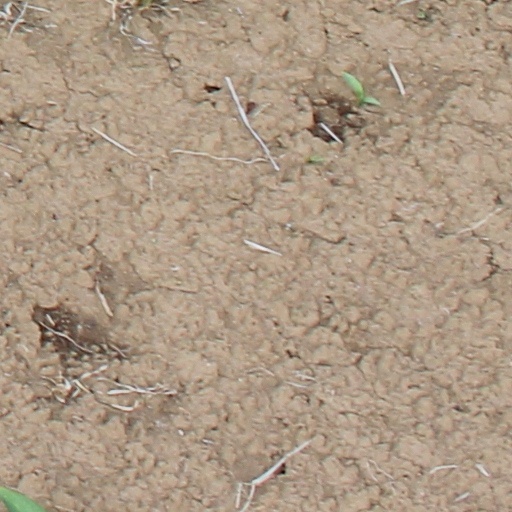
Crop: wheat